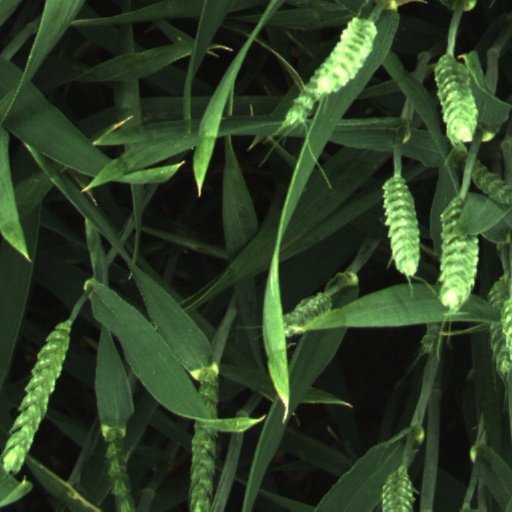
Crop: wheat